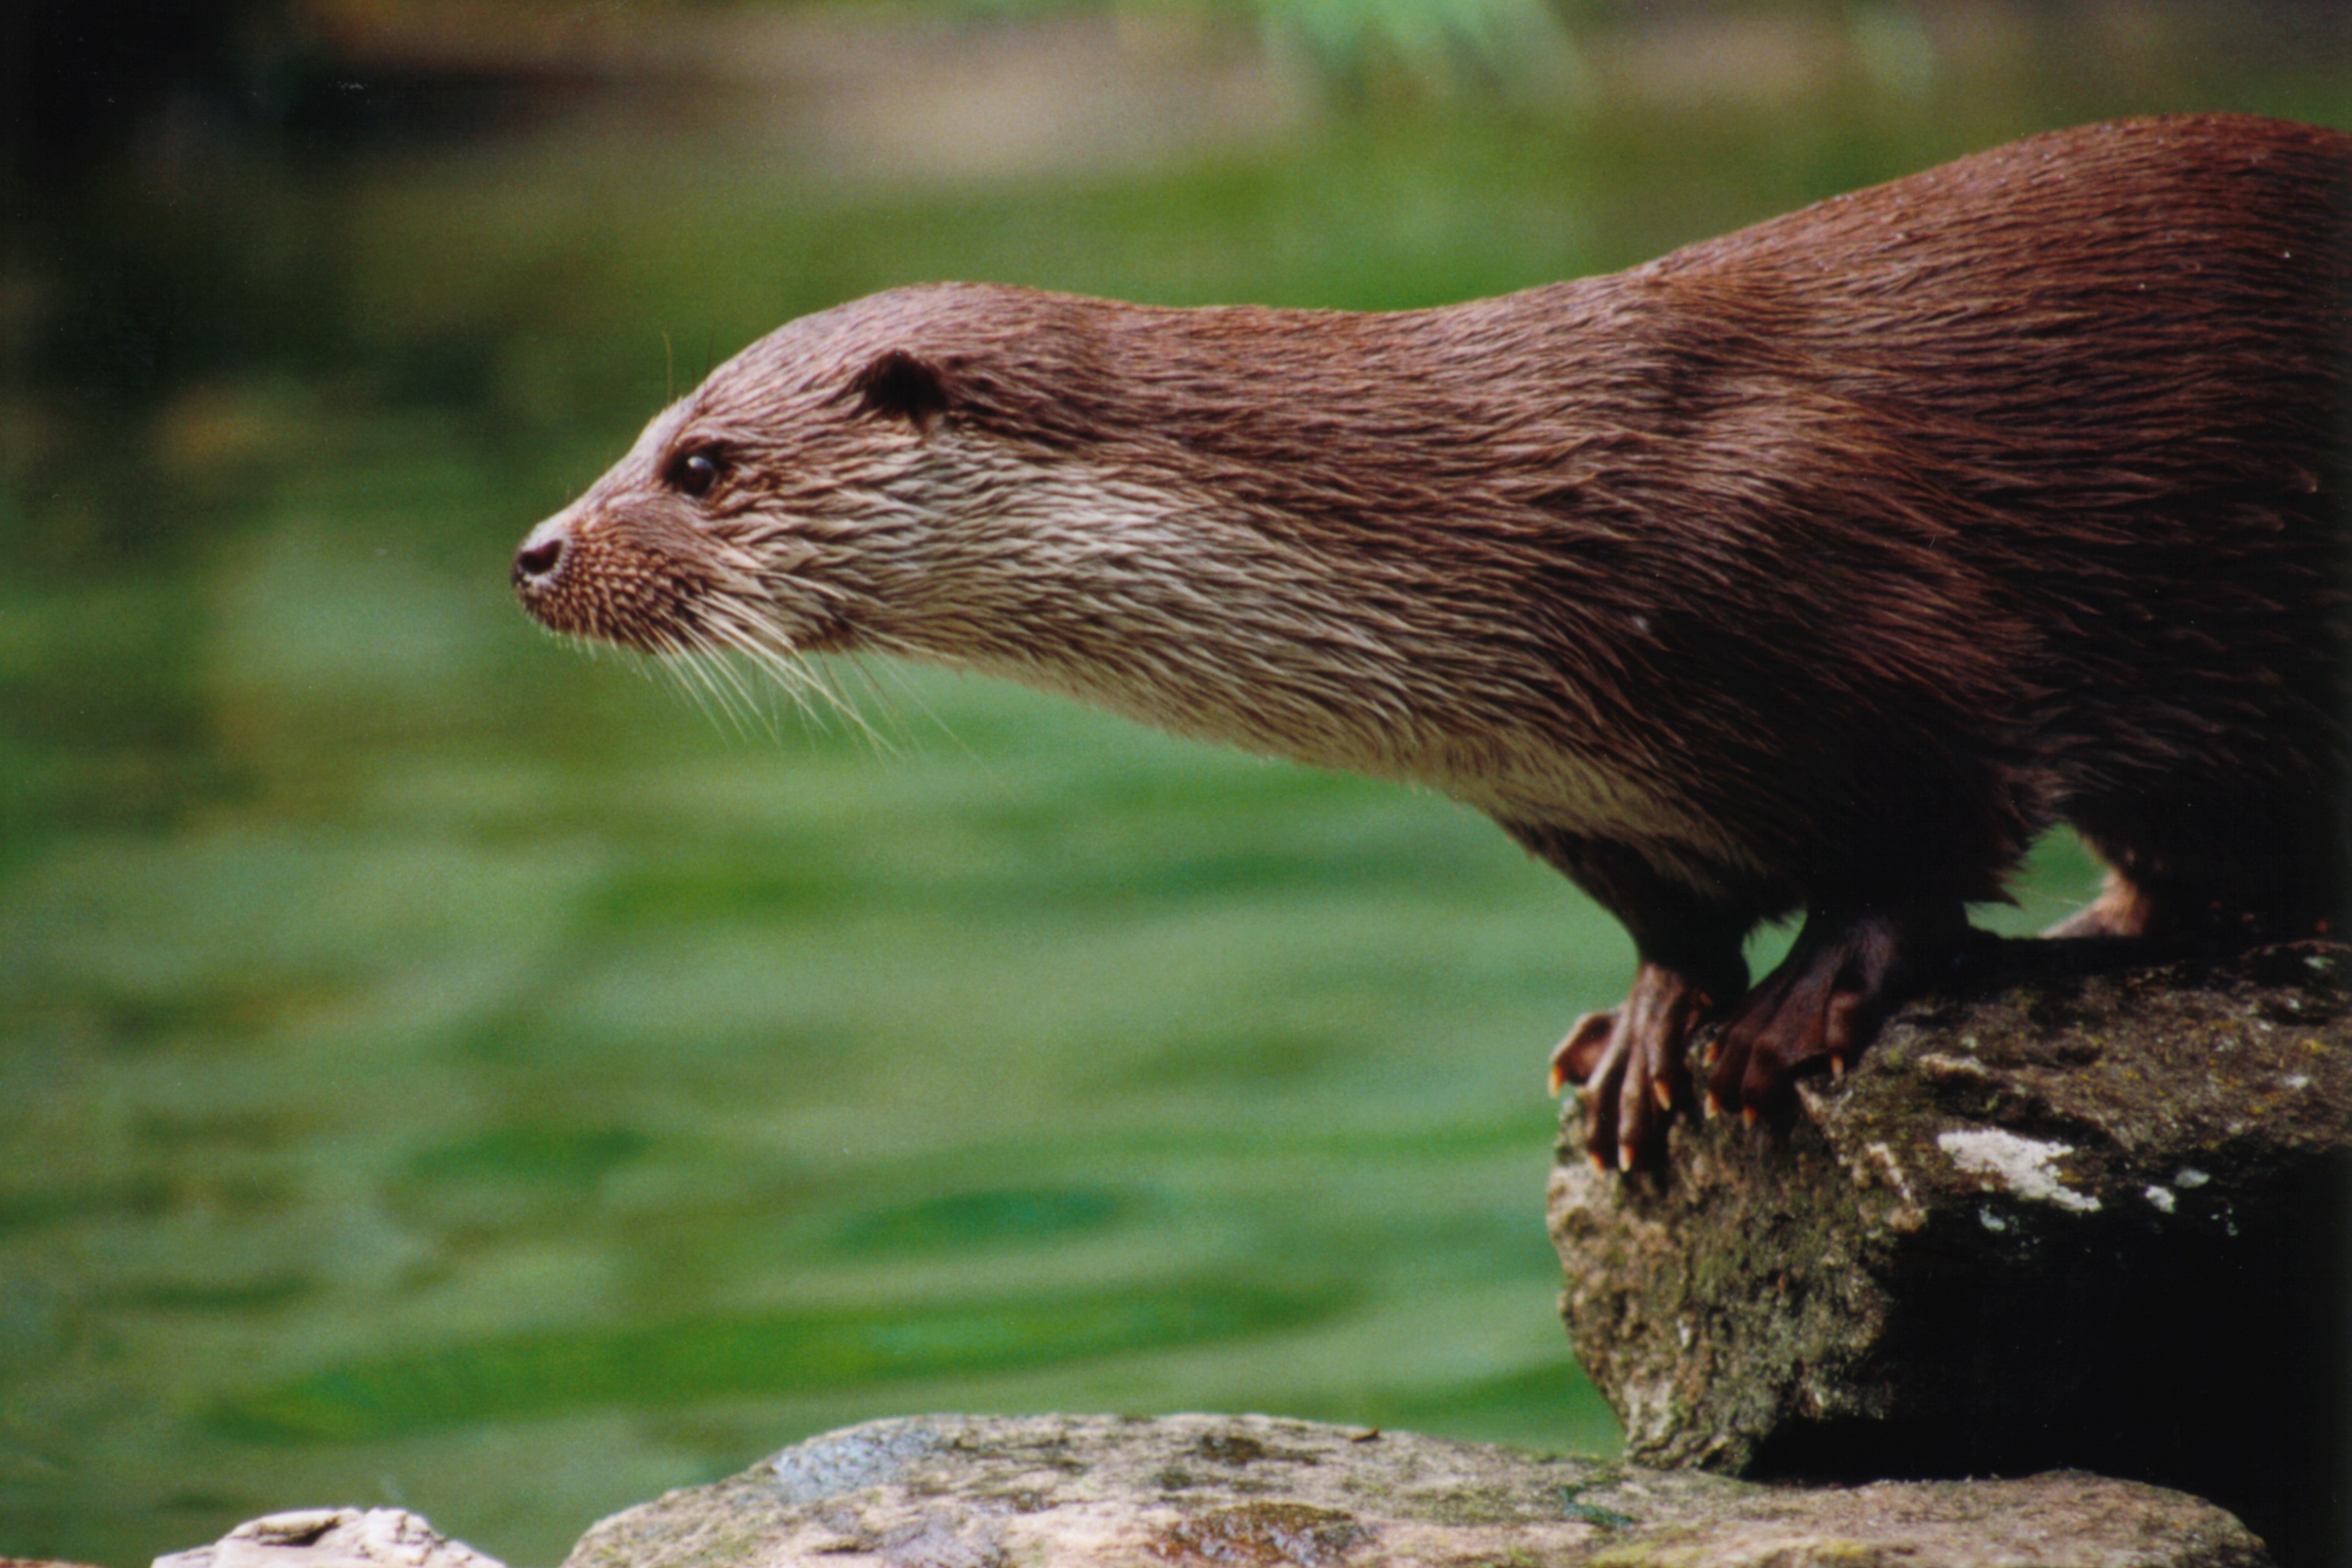
nature, wildlife, zoo, fur, mammal, fauna, whiskers, animals, furry, vertebrate, otter, wildlife photography, mink, mustelidae, polecat